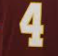
Number: 4